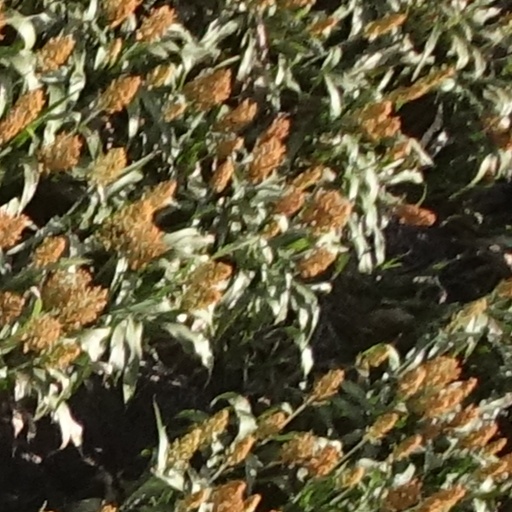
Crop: sorghum